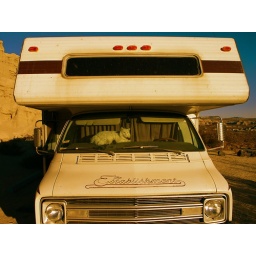
parked near our camp site in red rock